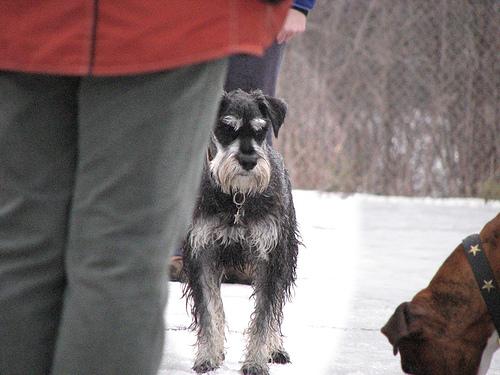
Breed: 220-n000053-standard_schnauzer